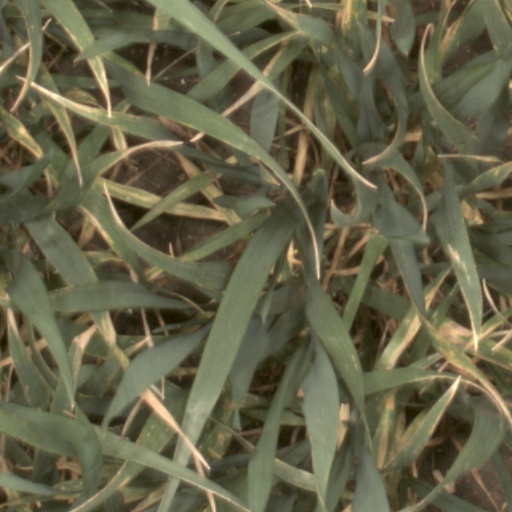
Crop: wheat